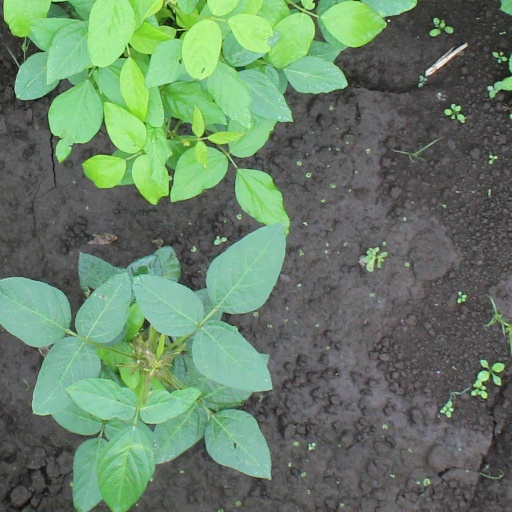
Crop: soybean